Presstitute

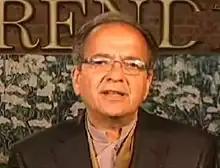
Gerald Celente who coined the term "presstitute"

Presstitute is a term that references journalists and 'talking heads' in mainstream media who give biased and predetermined views misleadingly tailored to fit a particular partisan, financial or business agenda, thus neglecting the fundamental duty to report news impartially. Coined by American researcher Gerald Celente, the word is a portmanteau of "press" and "prostitute".